Mahoning River

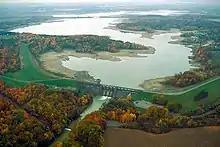
Berlin Lake and Dam on the Mahoning River in Mahoning and Portage Counties. View is upriver to the south-southwest.

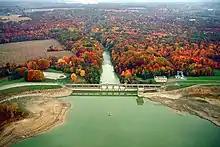
The Mahoning River below Berlin Lake and Dam in Mahoning and Portage counties. Lake Milton can be seen in the far distance to the north-northeast.

The river is formed near Winona in Columbiana County, Ohio, and extends for a length of approximately 113 miles (182 km), with a watershed area of approximately 1,132 square miles (2,932 km²). It joins the Shenango River near Mahoningtown, Pennsylvania south of New Castle to form the Beaver River. The river traverses five Ohio counties, Columbiana, Stark, Portage, Trumbull, and Mahoning, as well as Lawrence County, Pennsylvania. The watershed area also includes parts of Ashtabula and Geauga counties in Ohio.